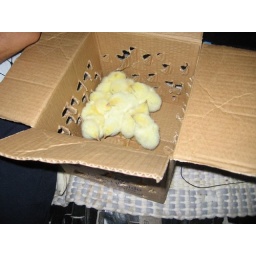
The baby chickens peeping in their box